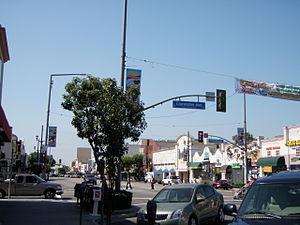
Huntington Park est une municipalité située dans le comté de Los Angeles, dans l'État de Californie, aux États-Unis. Au recensement de 2000 sa population était de 61 348 habitants.